Jared Diamond

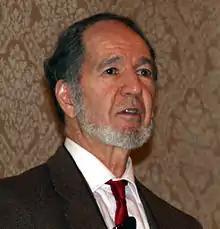
Jared Diamond in 2007

In 2008, Diamond published an article in "The New Yorker" entitled "Vengeance Is Ours", describing the role of revenge in tribal warfare in Papua New Guinea. A year later, two indigenous people mentioned in the article filed a lawsuit against Diamond and "The New Yorker", claiming the article defamed them. In 2013, "The Observer" reported that the lawsuit "was withdrawn by mutual consent after the sudden death of their lawyer."